Sonic Motor Racing Services

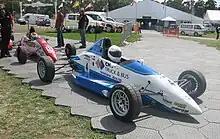
The Sonic Motor Racing Services Mygale SJ08a, as driven by Garry Jacobson at the opening round of the 2011 Australian Formula Ford Championship at the Adelaide Parklands Circuit

The team also ran Australian Carrera Cup and won the championship in 2007 giving David Reynolds his second national title. The team ran programs in the Porsche Drivers Challenge, steering Sven Burchartz to win the 2007 Porsche Drivers Challenge, then backing it up winning the 2008 Porsche GT3 Challenge that succeeded it. Sonic would not return to the national series until 2014 fielding cars for Nick McBride, Nick Foster, and Adrian Mastronardo. This lineup would return for 2015 with foster winning the championship. Ash Walsh would replace Foster for 2016. The team would enter Jordan Love and Andre Heimgartner for 2017 alongside long time driver Nick McBride with Heimgartner finishing runner up in the championship. They would step up to 5 cars for the 2018 season running Peter Major, Michael Almond, and Dale Wood alongside Love in the Pro class with a 5th entry for Graham Williams in the Pro-Am class. Sonic scaled back to 4 full time cars for 2019 with Thomas Maxwell joining Almond, Love, and Wood. Aaron love would join the team for the final round in Surfers Paradise. Jordan Love won the team's 2nd championship. For the shortened 2020 season the team would continue with Love, Almond, and Wood joined by rookie Max Vidau. The team would scale down to 3 cars for the 2021 season, running Almond, Aaron Love, & Simon Fallon.